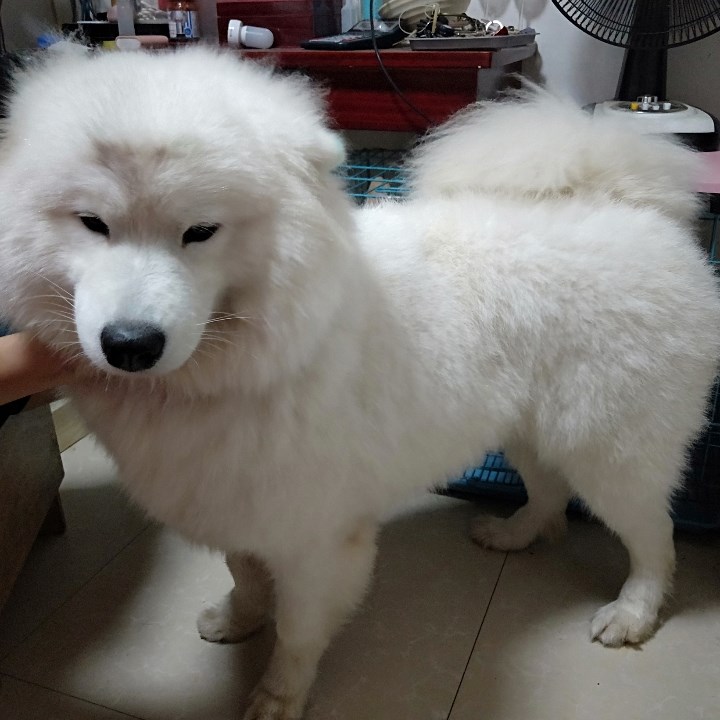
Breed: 2192-n000088-Samoyed